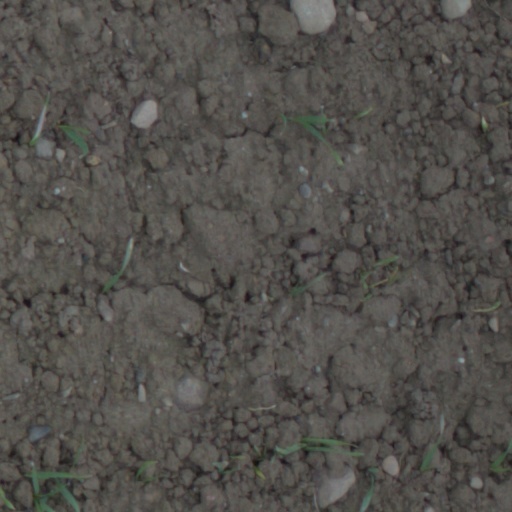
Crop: wheat